Ultadanga

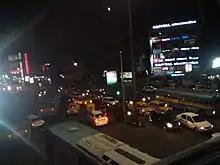
Busy VIP Road in Ultadanga at night

One of Kolkata’s busiest railway stations, Bidhannagar Road railway station, is located in Ultadanga. It remains packed with passengers throughout the day especially on weekdays.